Reignac, Gironde

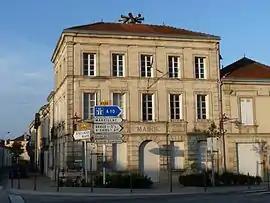
Town hall

Reignac is a commune in the Gironde department in Nouvelle-Aquitaine in southwestern France.